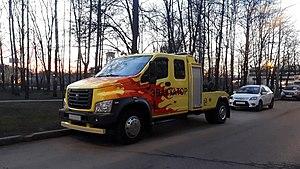
Le GAZon NEXT est un modèle de camion produit par le constructeur automobile russe GAZ. Ce modèle est construit depuis 2014 et est le successeur du GAZ-3307. Sous le nom de Sadko NEXT vient une variante du véhicule à quatre roues motrices, en conséquence, c'est également le successeur du GAZ-3308.